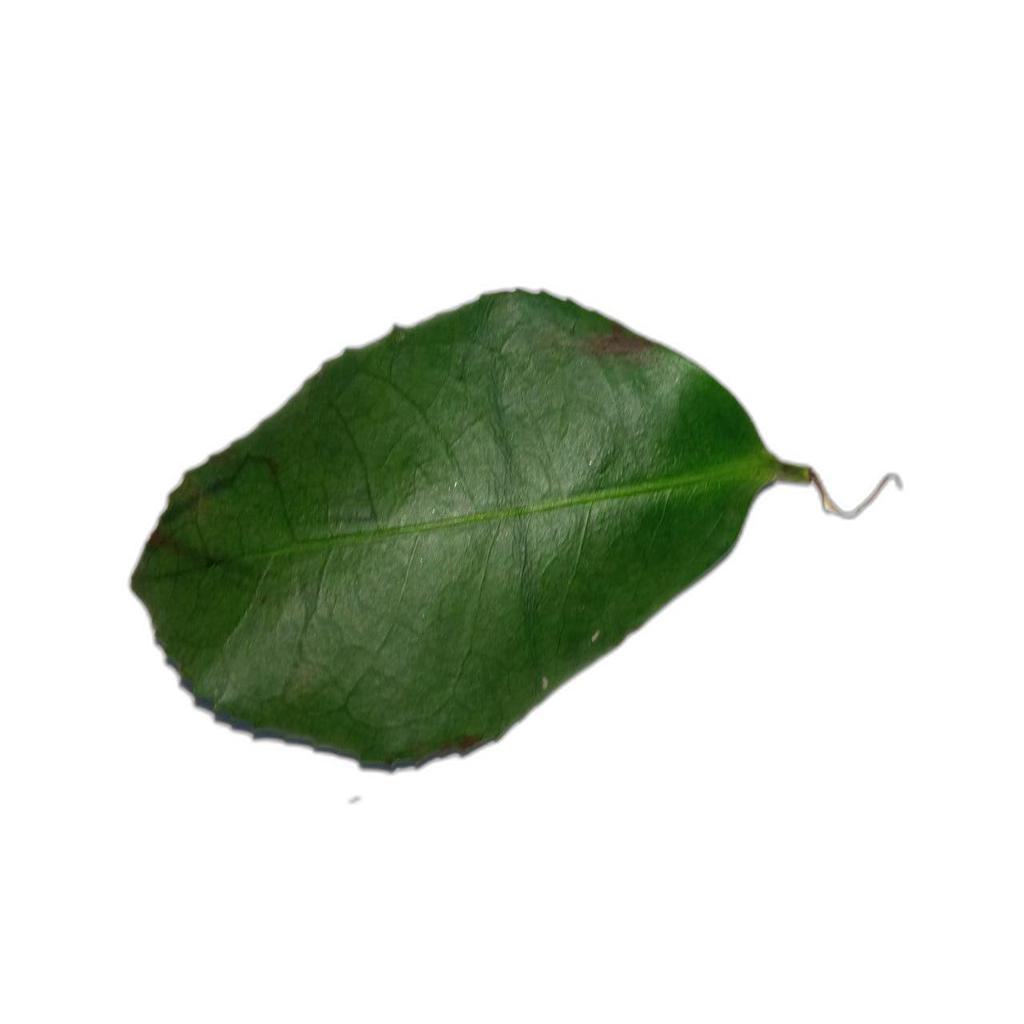
Label: Healthy